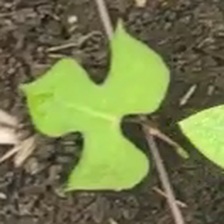
Weed species: Obscure_morning _glory(Ipomoea obscura)